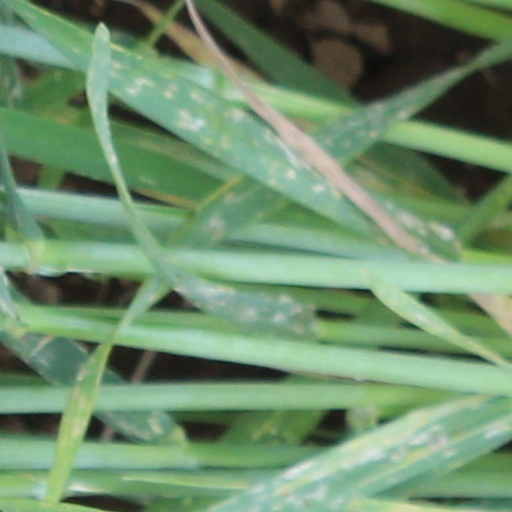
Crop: wheat